Tabasco sauce

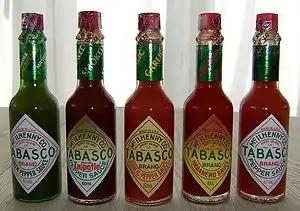
A few of the varieties of Tabasco sauce, with the original on the far right

The habanero, chipotle, and garlic sauces include the tabasco peppers blended with other peppers, whereas the jalapeño variety does not include tabasco peppers. None of these sauces, however, has the three-year aging process the flagship product uses. The brand also produces a selection of Tabasco Chocolate.